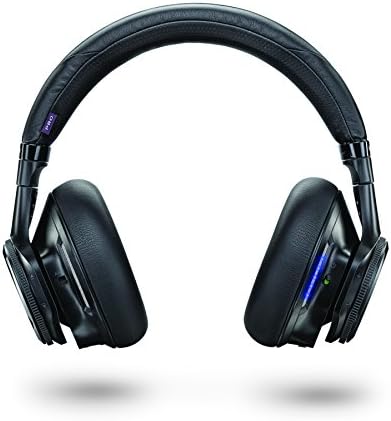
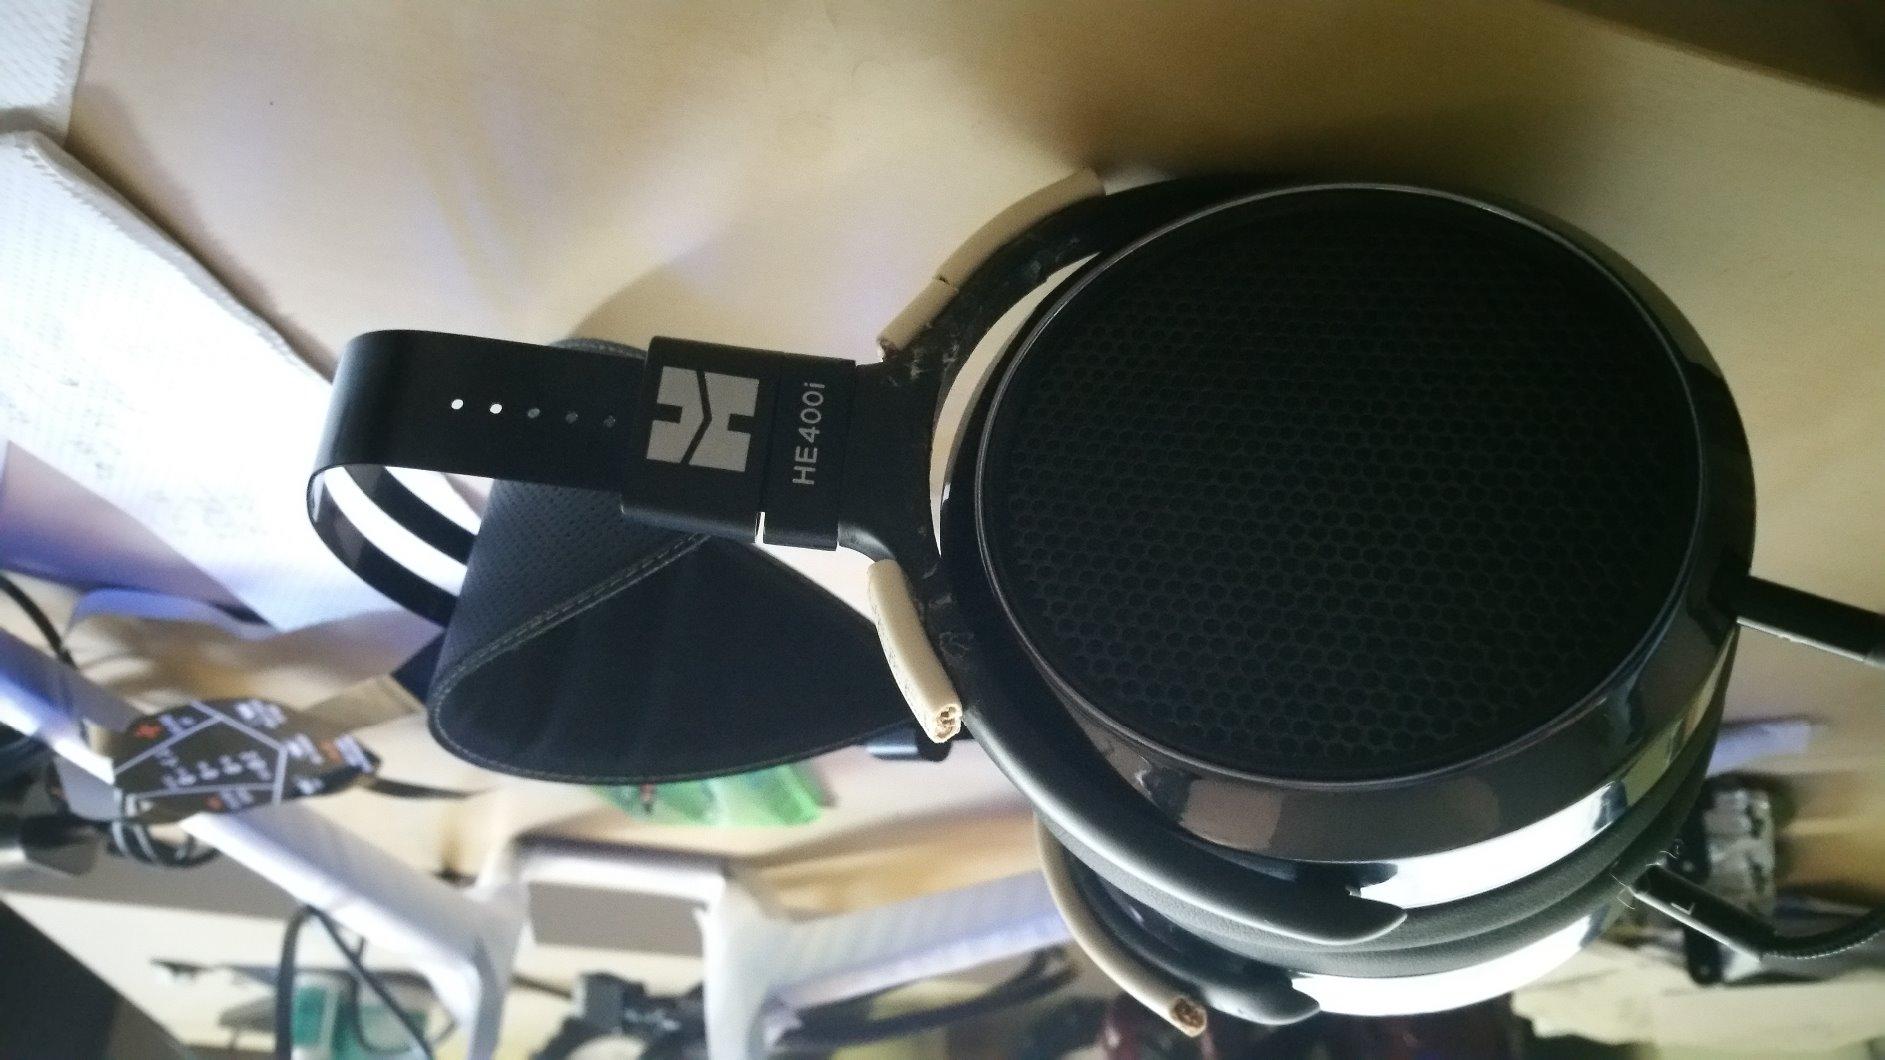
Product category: headphones
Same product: no